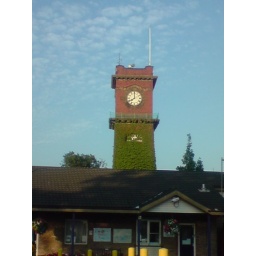
Clock tower and water tank, Seacroft Hospital New Lodge in foreground